Quadracycle

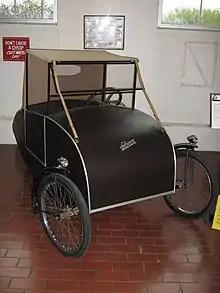
A 1945 model Mochet Velocar

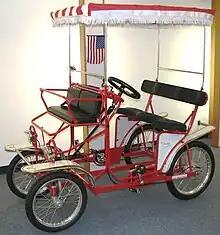
A common rental surrey - a 2008 model International Surrey Company DX Series Surrey designed for 3 adults and 2 small children, equipped with 7 speeds.

The earliest recorded pedal-powered quadracycle was exhibited in 1853 at the Exhibition of the Industry of All Nations world's fair held in New York City. This was about the same time that two-wheeled bicycles started to become popular. Quadracycles were one solution to the problem of low-speed stability in early cycles and were typically multi-seat models. Both tandem (in line) and sociable (side-by-side) seating configurations were used.